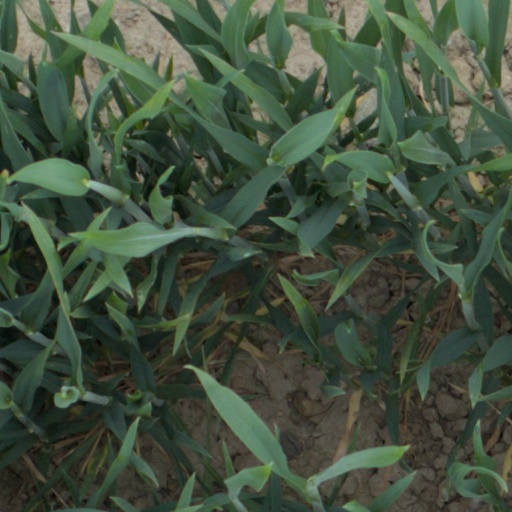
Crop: wheat